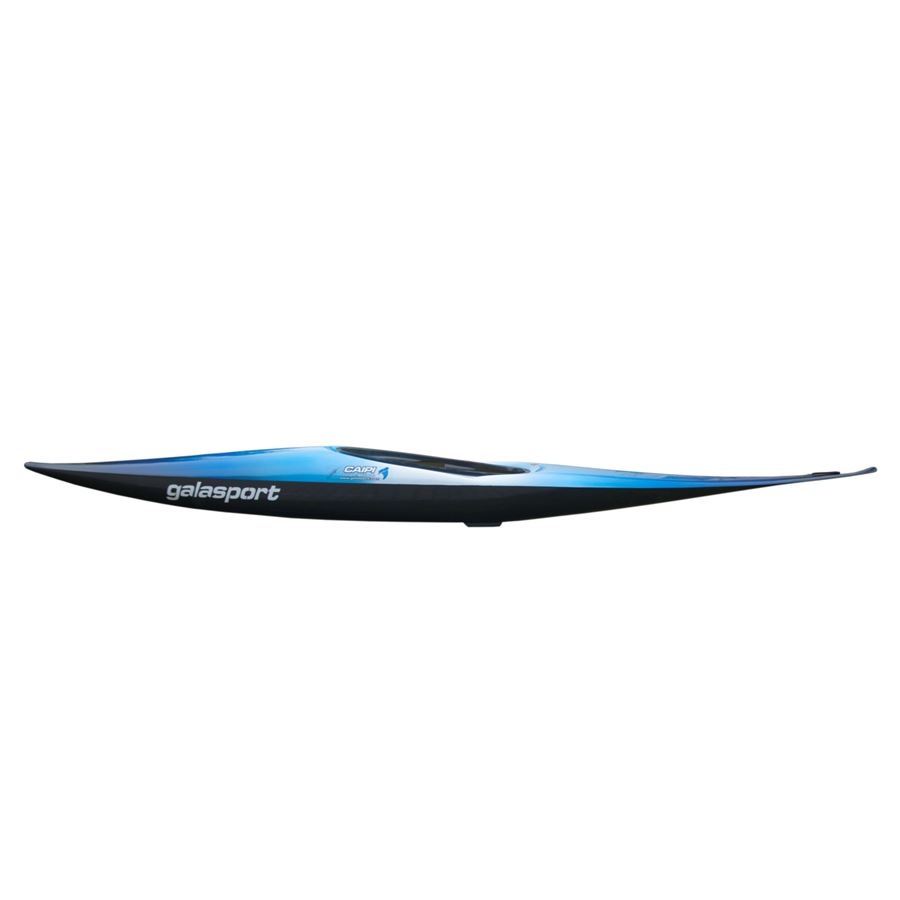
Galasport Caipi Fins
Brand: Galasport
CAIPI FINS is one evolutionary step farther from CAIPI model, which had been developed in cooperation with French top athlete Boris Neveu, who claimed World Championship titles in 2014 and 2021. Even though making improvements on almost perfect boat was nearly impossible, the result proved worth the effort with the success it immediately earned among kayakers worldwide. Some cosmetic adjustments were made to CAIPI - we made the hull little rounder at about 80cm from the bow’s tip. The stern was slightly modified for better turning. Thanks to these basically minor changes turning abilities improved, but the fins made the boat stick in your line and not oscillate or wiggle out during acceleration. Integrated fins were designed to comply ICF rules and regulations Recommended use Slalom Length of the boat 350 cms Width of the boat 60 cms Suitable for 55-85 kgs PLEASE CALL OR EMAIL TO ORDER (301) 216-1248 riverstore@calleva.org To learn more about construction options click here. CARBOLIGHT Our highest quality racing boat. This lay-up is for the most demanding slalom racers, addressing not only performance but also appearance. We use a combination of 3 types of foam core, MGS epoxy system and superior vacuum bag technology. A carbon surface is laid over a durable carbon/kevlar combination inside the boat. Although seamless on the outside (except for the bow and stern tips for extra protection), it has double seams on the inside. With this new improved construction, we bring to the market a very strong boat with good resistance to damage. Weight: 7-8 kg,
Category: Sporting Goods > Outdoor Recreation > Boating & Water Sports > Boating & Rafting > Kayaks > Slalom Kayaks